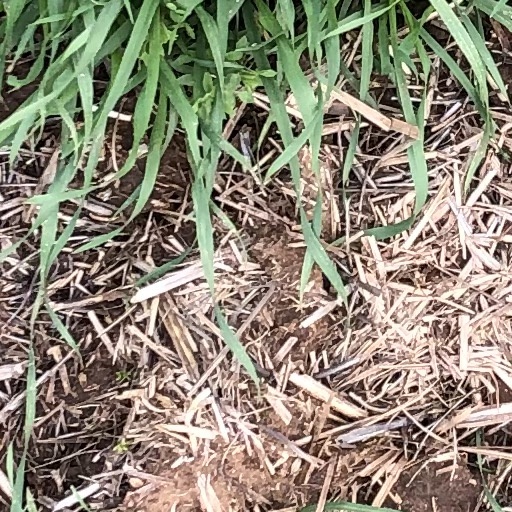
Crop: wheat